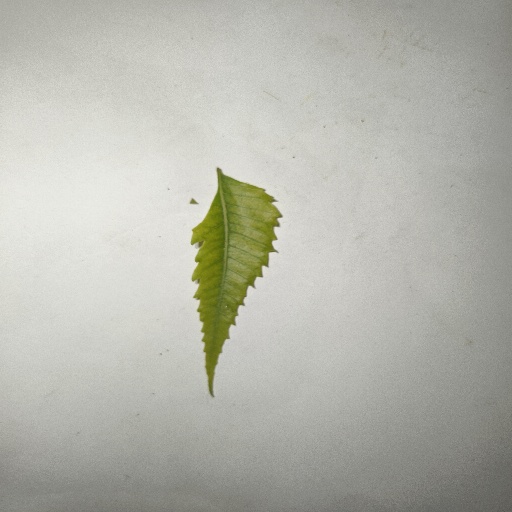
Species: Neem
Leaf condition: Yellow Leaf